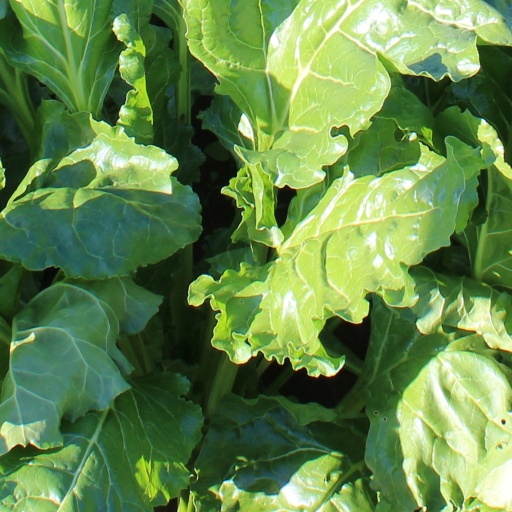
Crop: sugar beet